Lists of Albanians

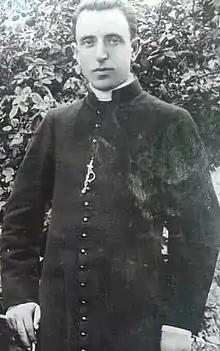
Photo of Shtjefën Kurti.

Nephon II of Constantinople (Greek: Νήφων; died 11 August 1508), born Nicholas (Νικόλαος), was Ecumenical Patriarch of Constantinople three times: from 1486 to 1488, from 1497 to 1498 and for a short time in 1502. He is honored as a saint in the Eastern Orthodox Church and his feast day is August 11.